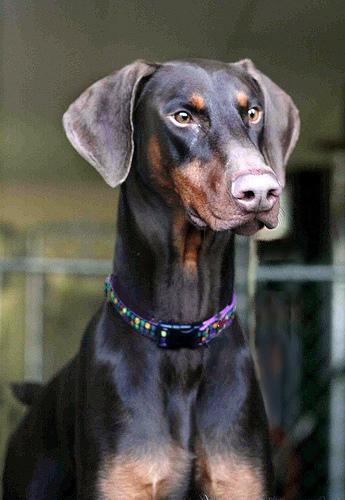
Doberman